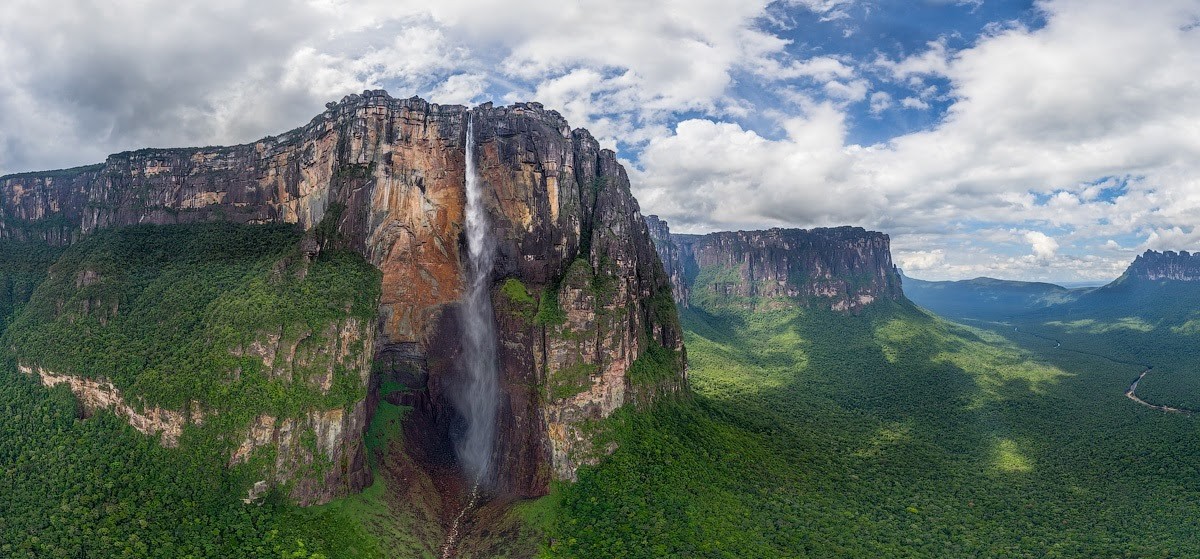
Landmark: Angel Falls